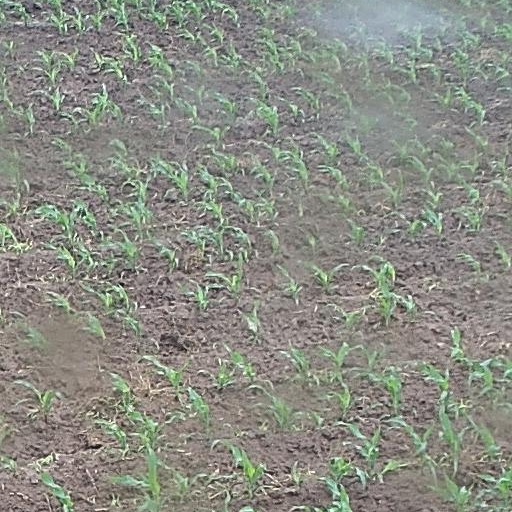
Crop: maize; corn